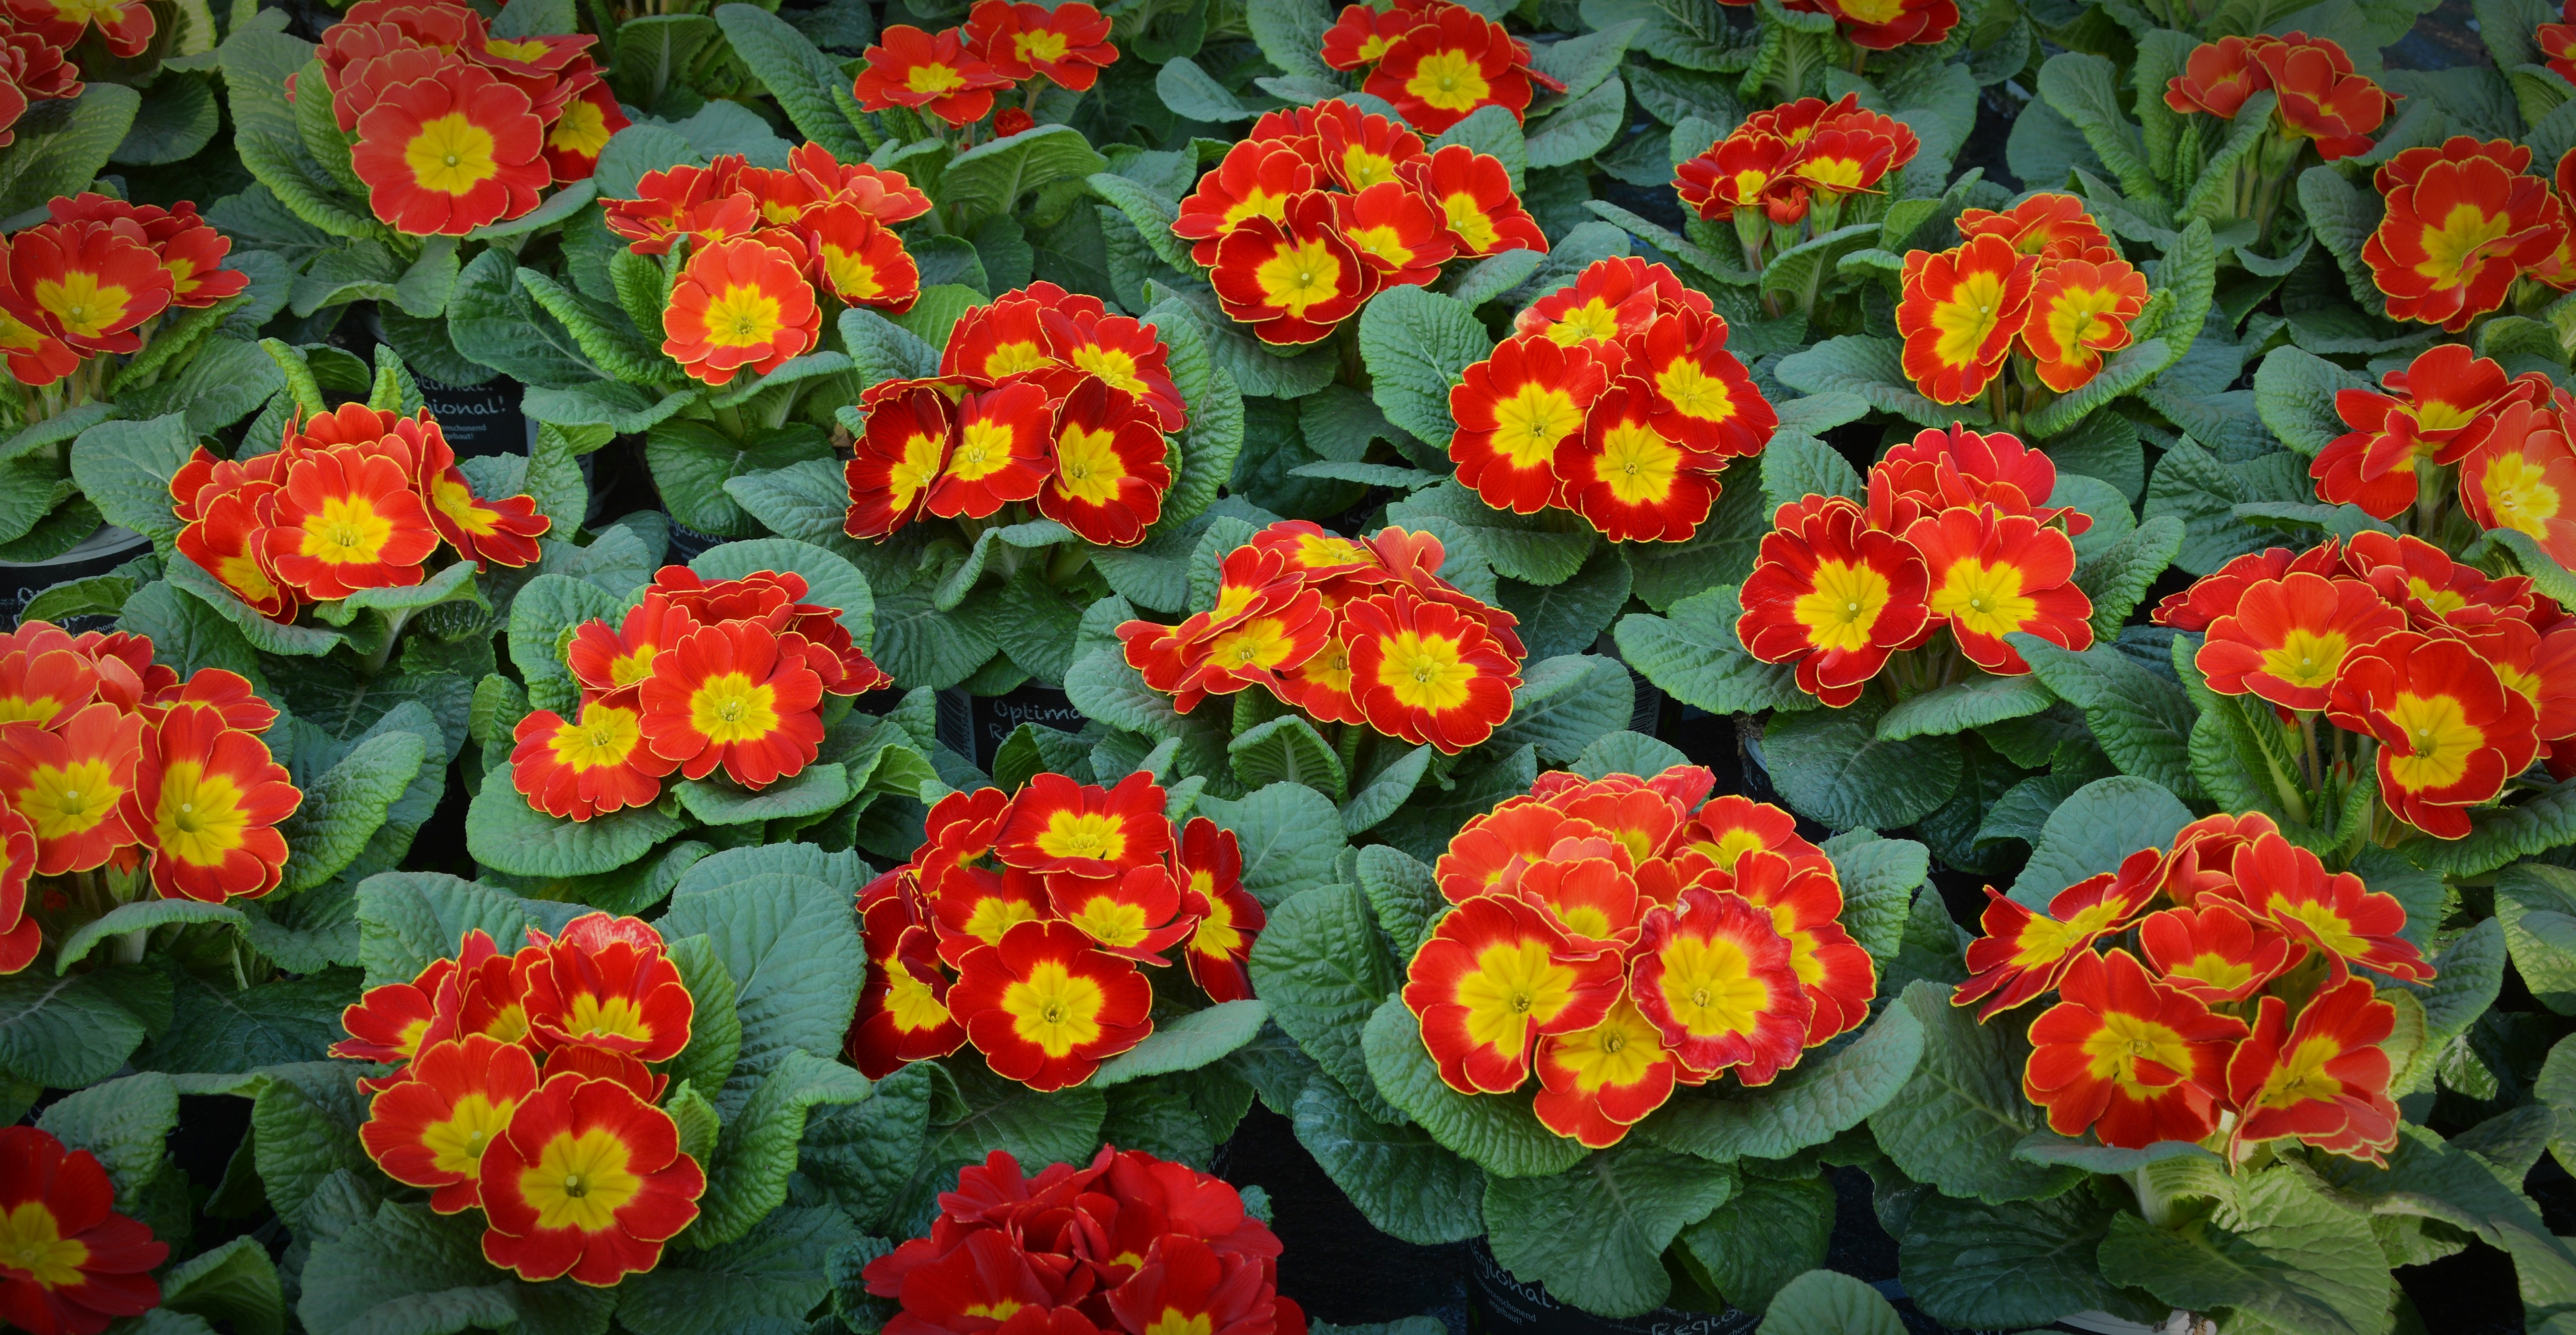
flower, plant, red, land plant, flowering plant, petal, floribunda, floristry, annual plant